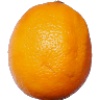
Label: lemon_meyer